Tom Price (actor)

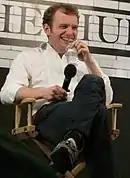
Tom Price at the 30 January 2012 "The Hub", a "Torchwood" Convention

Tom Price (born 12 July 1980) is a Welsh actor, voice-over artist, radio presenter and stand-up comedian originally from Monmouth. He is most noted for portraying Andy Davidson in Torchwood.